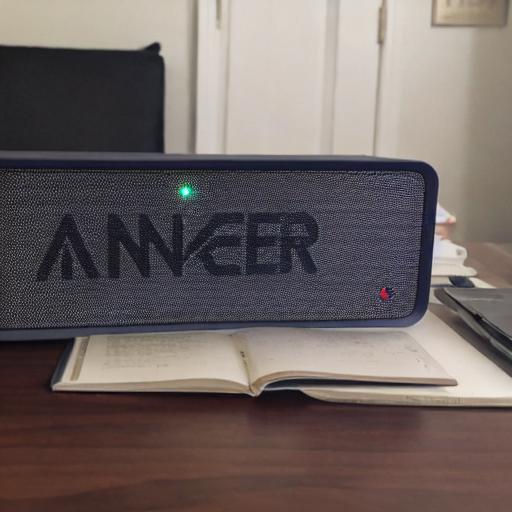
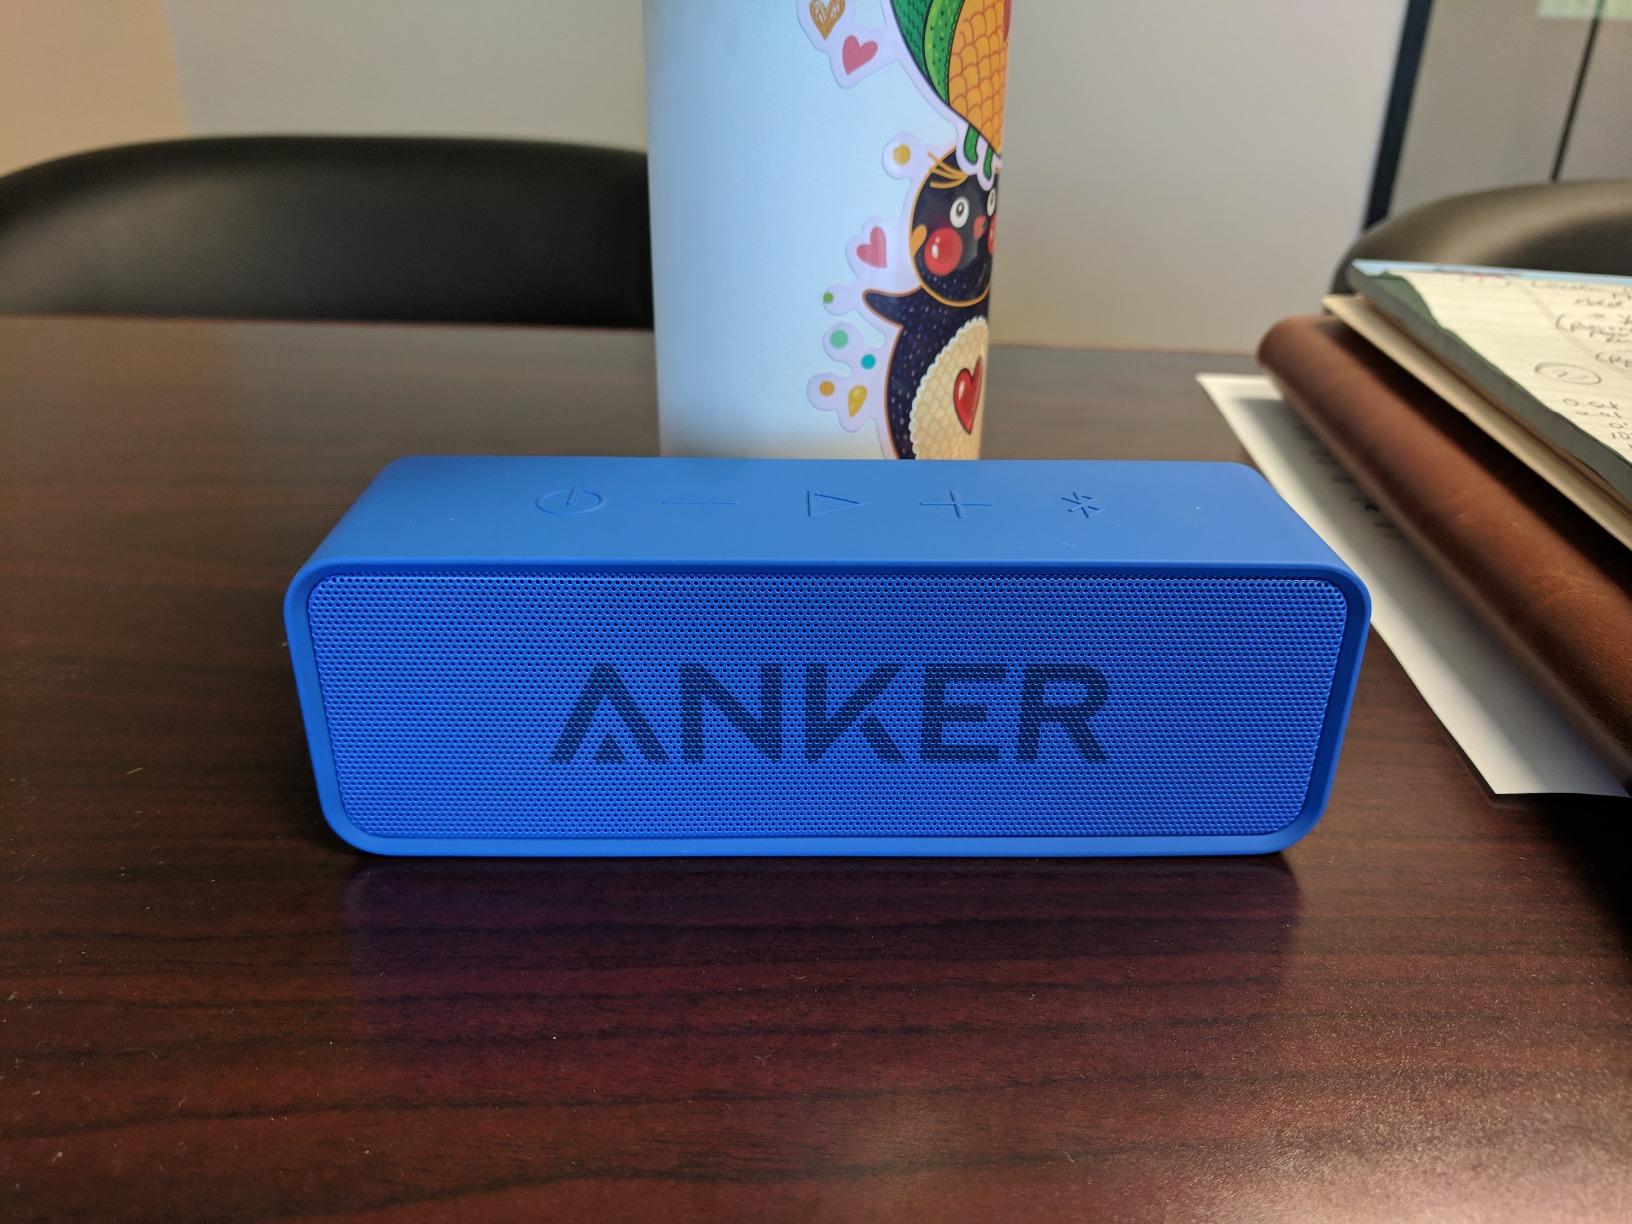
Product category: speaker
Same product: no